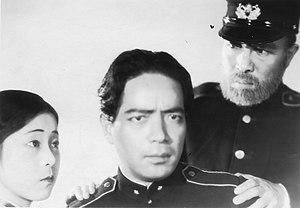
Le Policier est un film japonais muet de Tomu Uchida sorti en 1933.